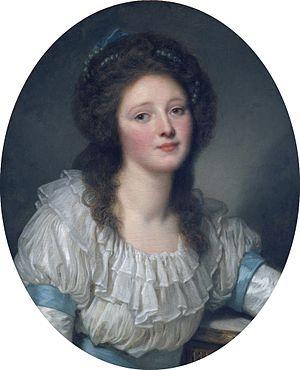
Louis-Sébastien Mercier, né le 6 juin 1740 à Paris et mort dans la même ville le 25 avril 1814, est un écrivain français du mouvement des Lumières, à la fois romancier, dramaturge, essayiste, philosophe, critique littéraire et journaliste.
Cet article fournit une liste de tableaux du peintre français Jean-Baptiste Greuze.